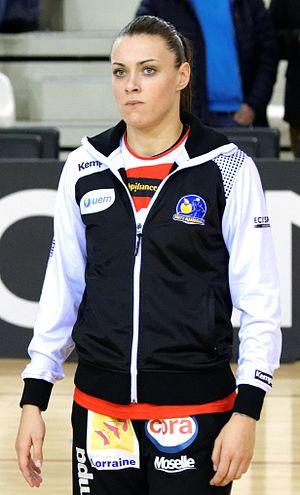
Laura Glauser , le 31 janvier 2016 lors du match Issy Paris Hand / Metz Handball pour le compte de la 14e journée. Au stade Robert Carpentier à Issy-les-moulineaux.
Laura Glauser, née le 20 août 1993 à Besançon, est une joueuse internationale française de handball, évoluant au poste de gardienne de but. Avec l'équipe de France, elle est vice-championne olympique en 2016 et championne d'Europe en 2018. En club, après 10 saisons passées au Metz Handball, elle rejoindra la club hongrois du Győri ETO KC à partir de la saison 2020/2021